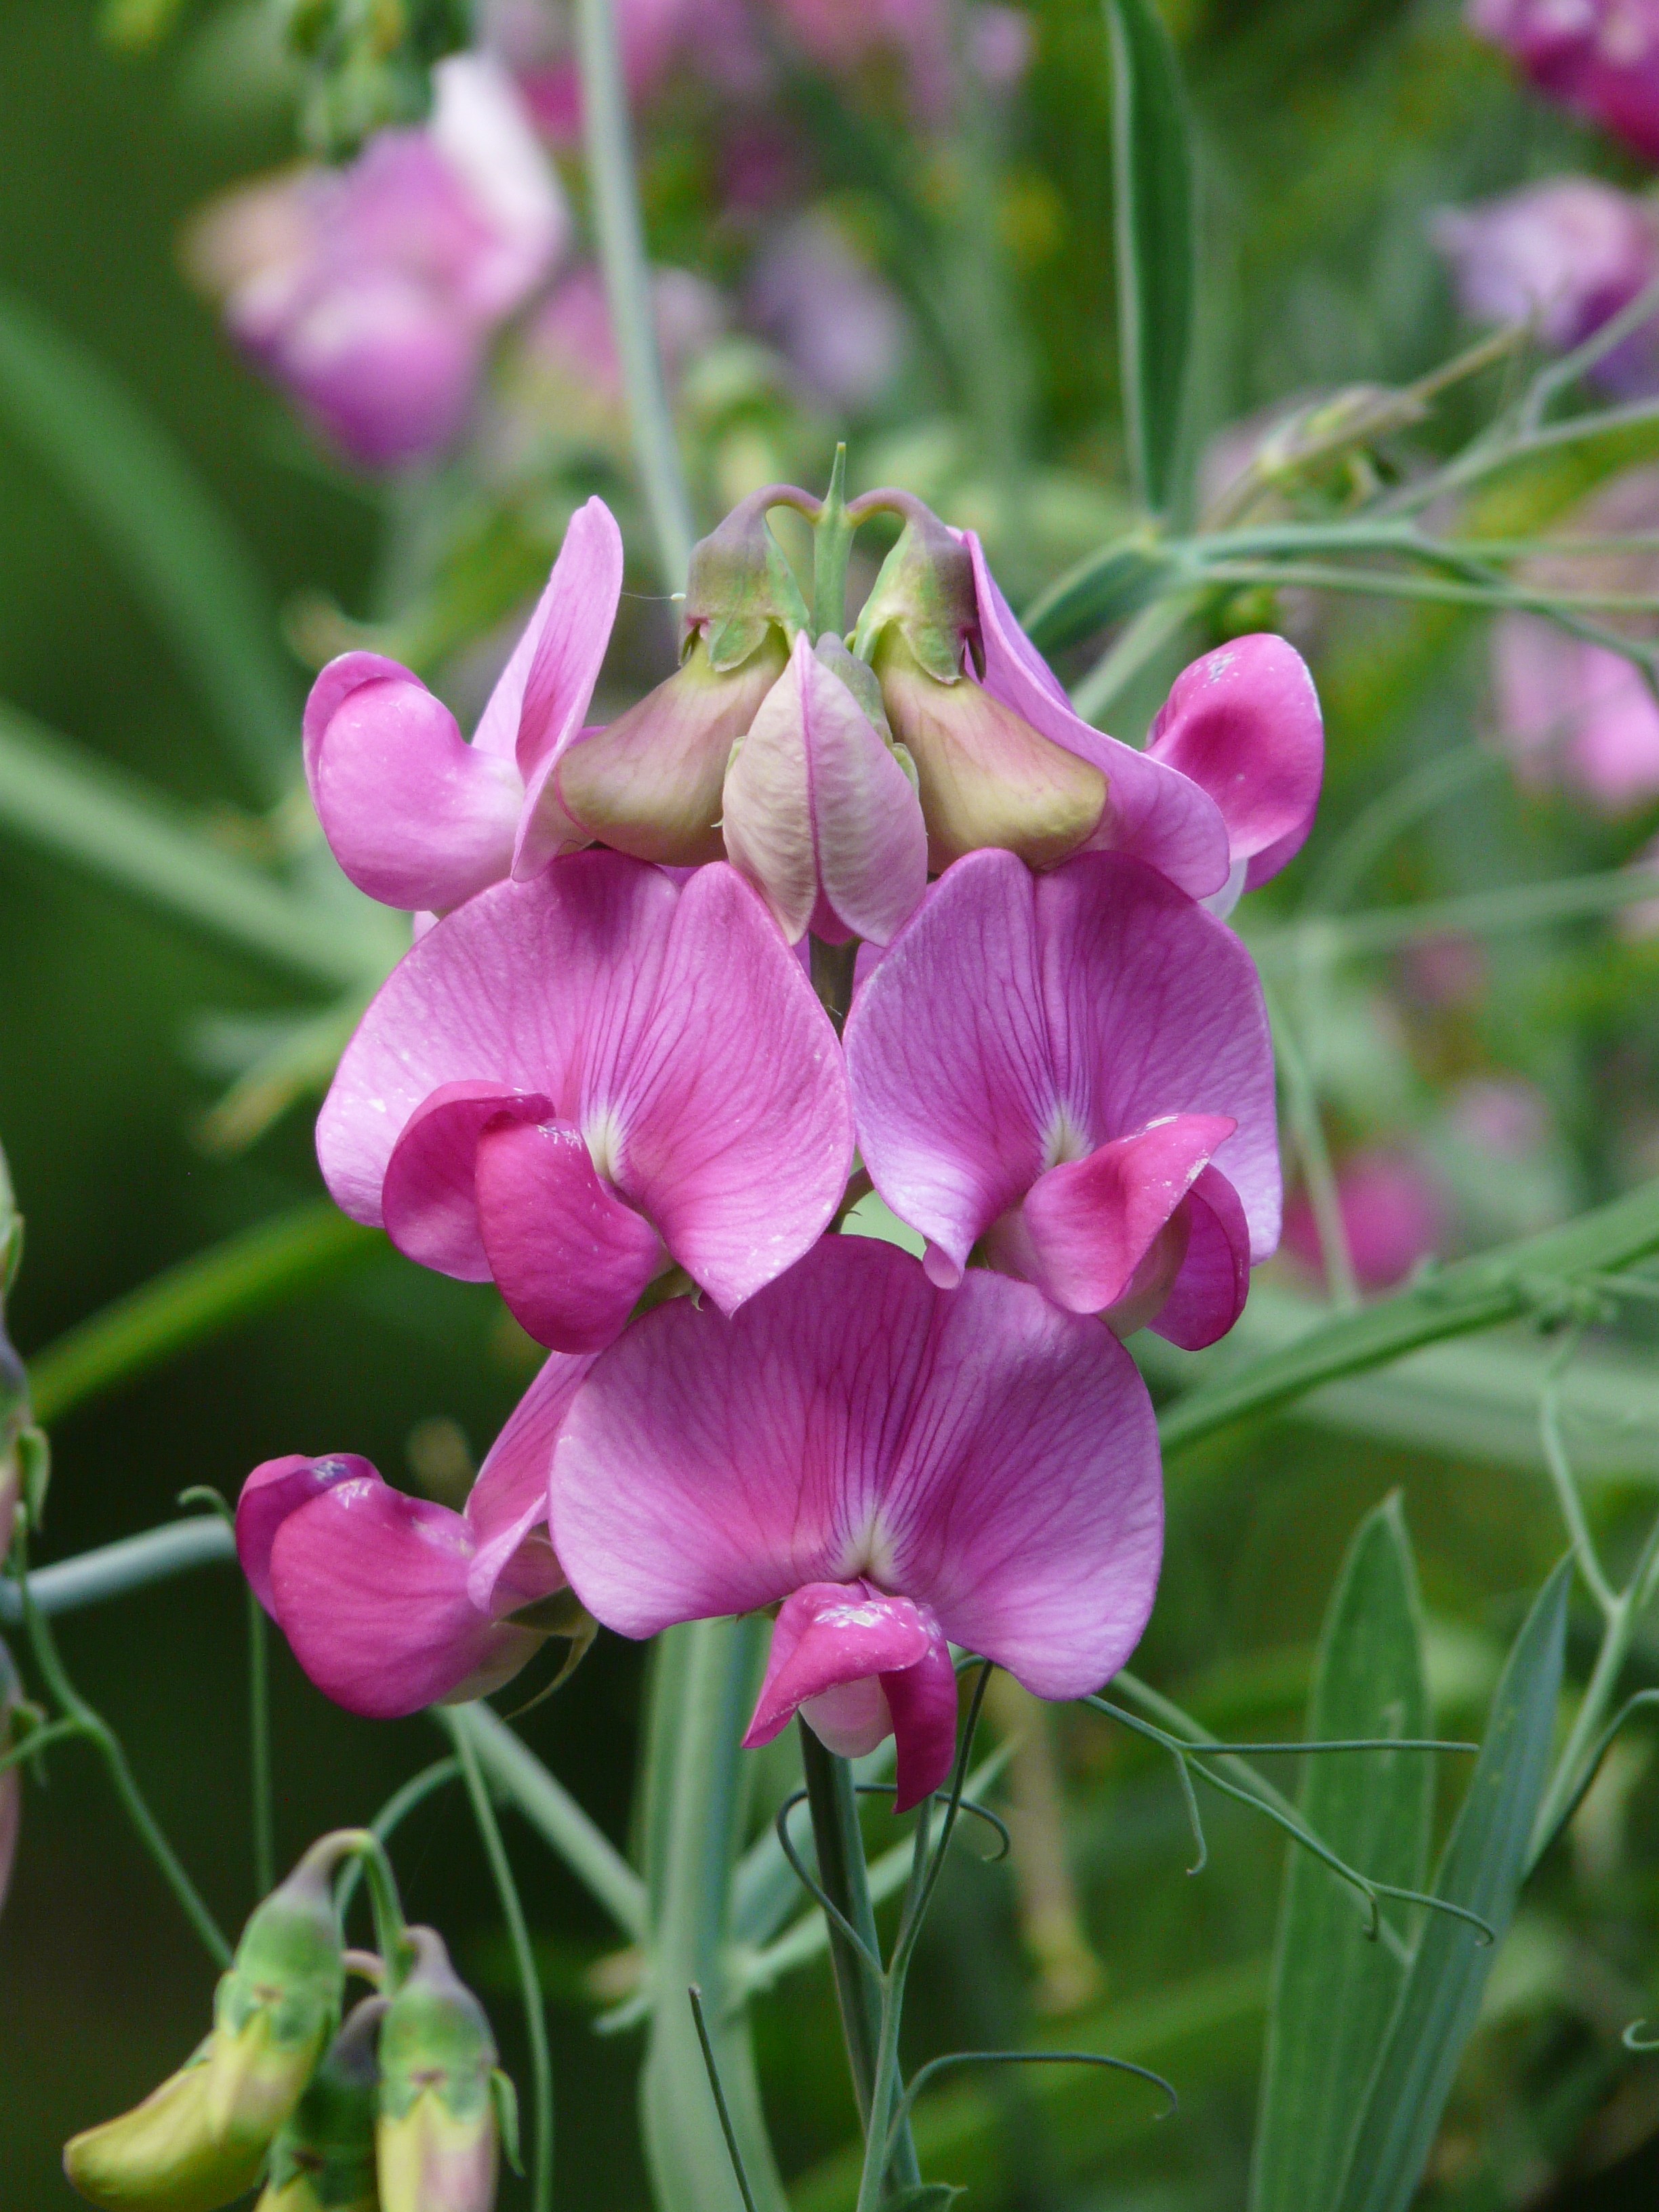
blossom, plant, flower, purple, petal, bloom, botany, flora, wildflower, vicia, flower garden, legume, flowering plant, fabaceae, vetch, faboideae, tuberous pea, land plant, everlasting sweet pea, sweet peas